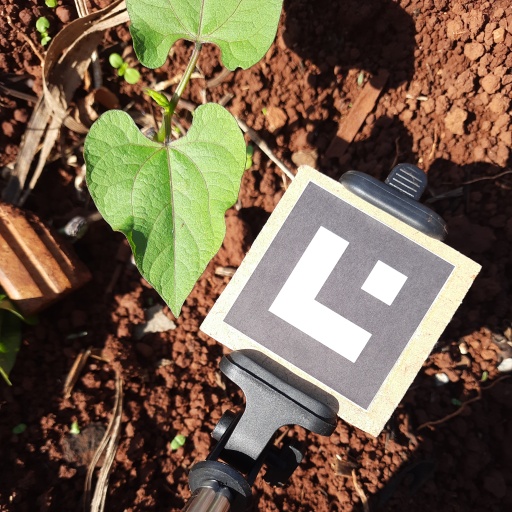
Observations: wavy surface, no eating holes, under sunlight